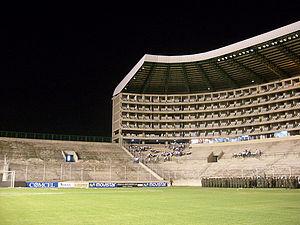
Le stade Deportivo Cali ou stade de Palmaseca est un stade de football situé à Palmira à l'est de Cali, en Colombie.
La Copa EuroAmericana 2015 est la troisième édition de cette compétition estivale de football organisée par le groupe audiovisuel américain DirecTV opposant des clubs issus de différentes confédérations et se disputant en Amérique du Sud.